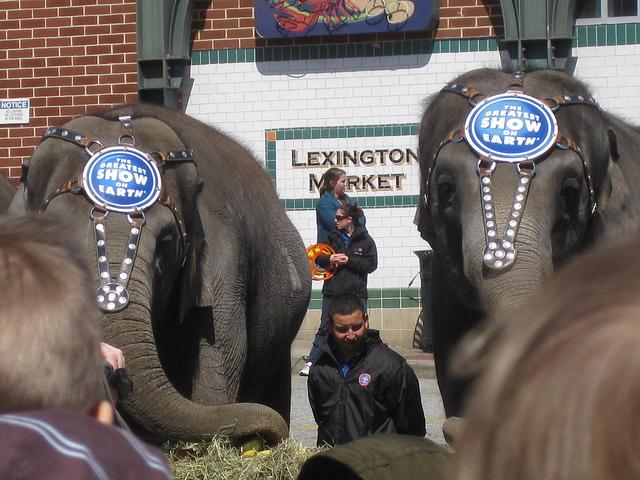
a man standing between two elephants with circus signs on their head